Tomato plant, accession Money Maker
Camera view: bottom (45 deg); turntable rotation: 210 degrees
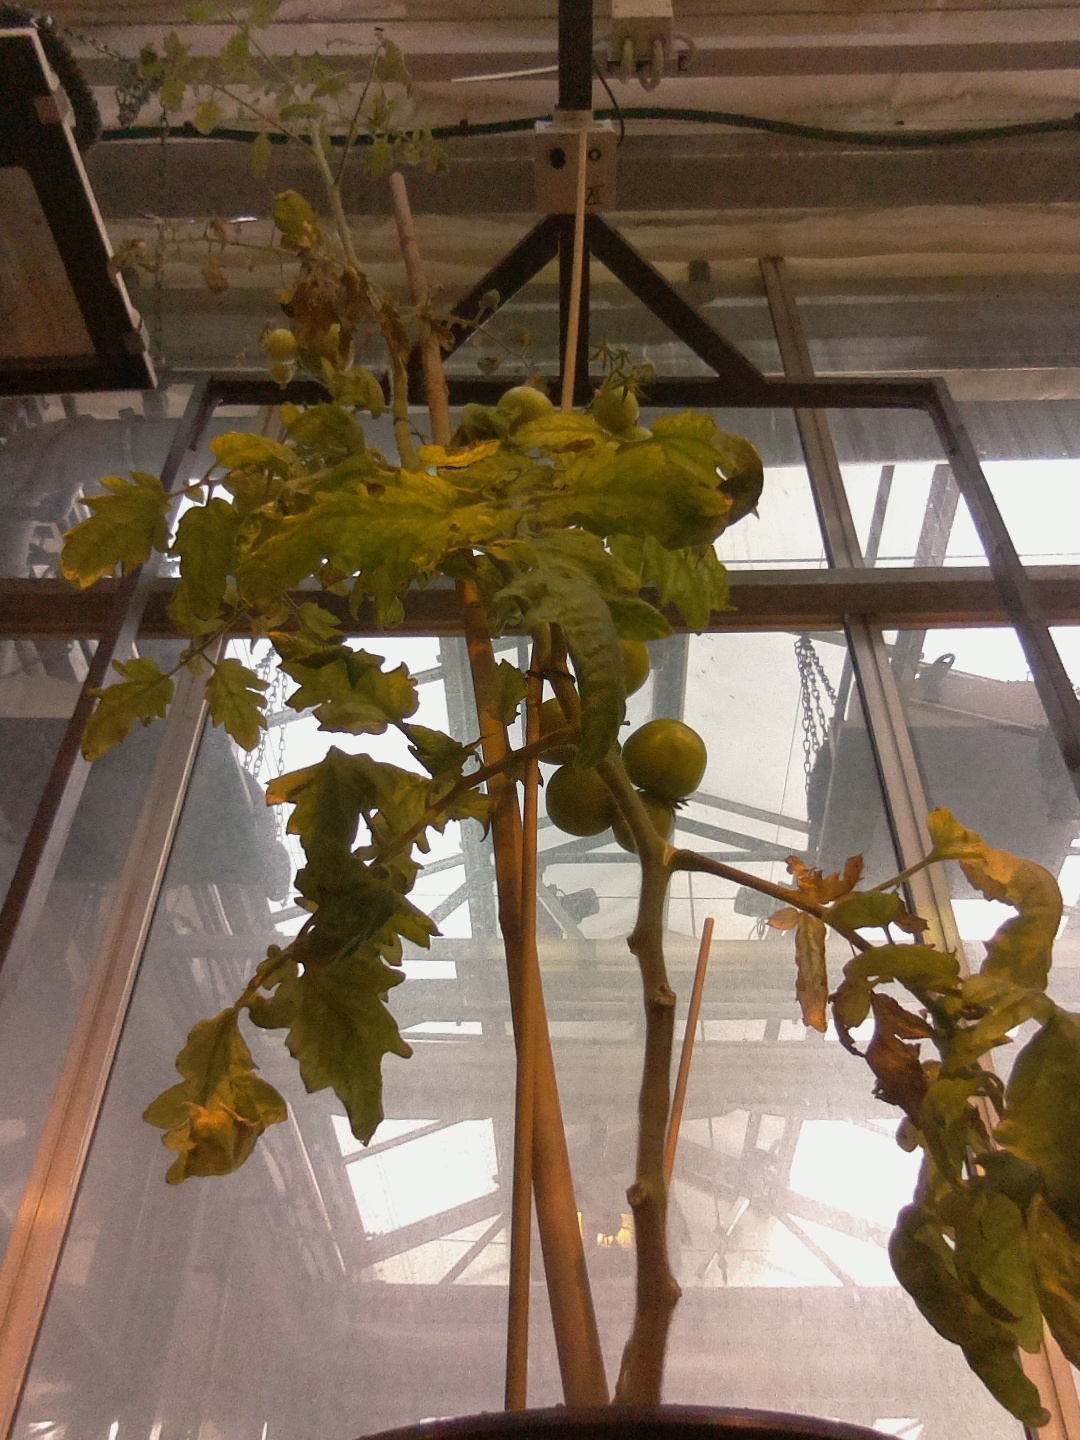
BBCH growth stage 76: 60%-70% of final fruit size